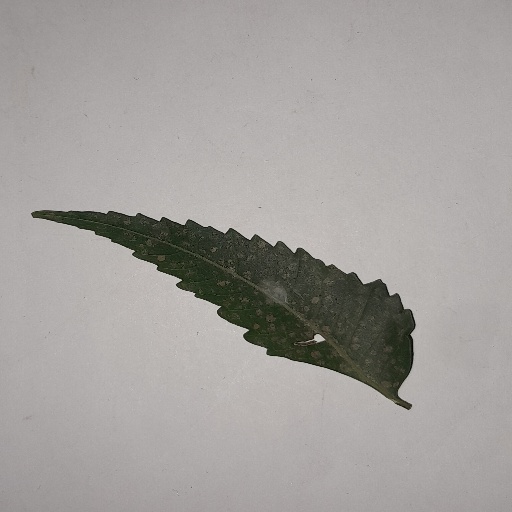
Species: Neem
Leaf condition: Powdery Mildew